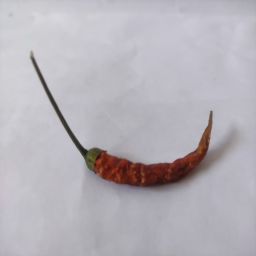
Crop: Chile Pepper
Quality: Dried